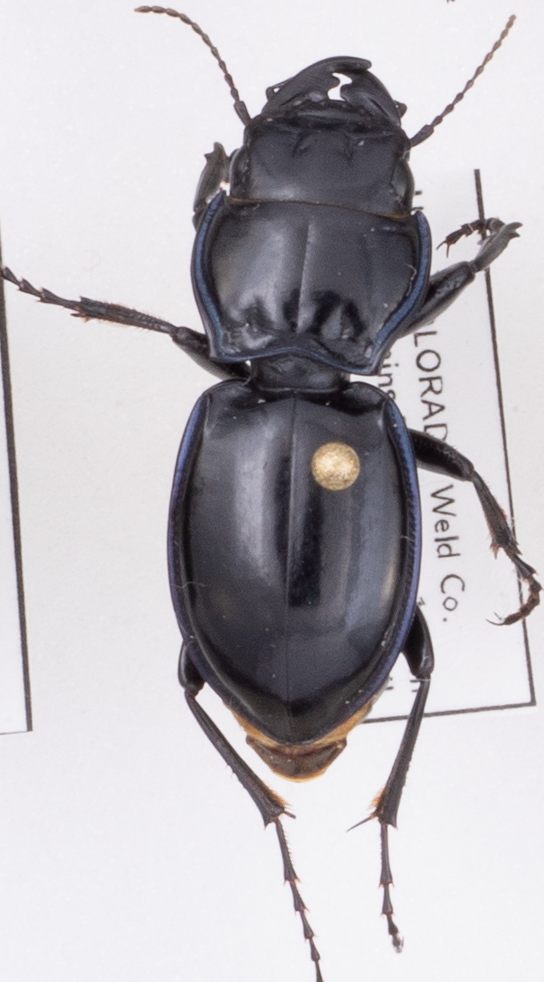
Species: Pasimachus elongatus
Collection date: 2022-06-22
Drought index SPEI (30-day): -0.998
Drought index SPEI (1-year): -1.466
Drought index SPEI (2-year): -1.45